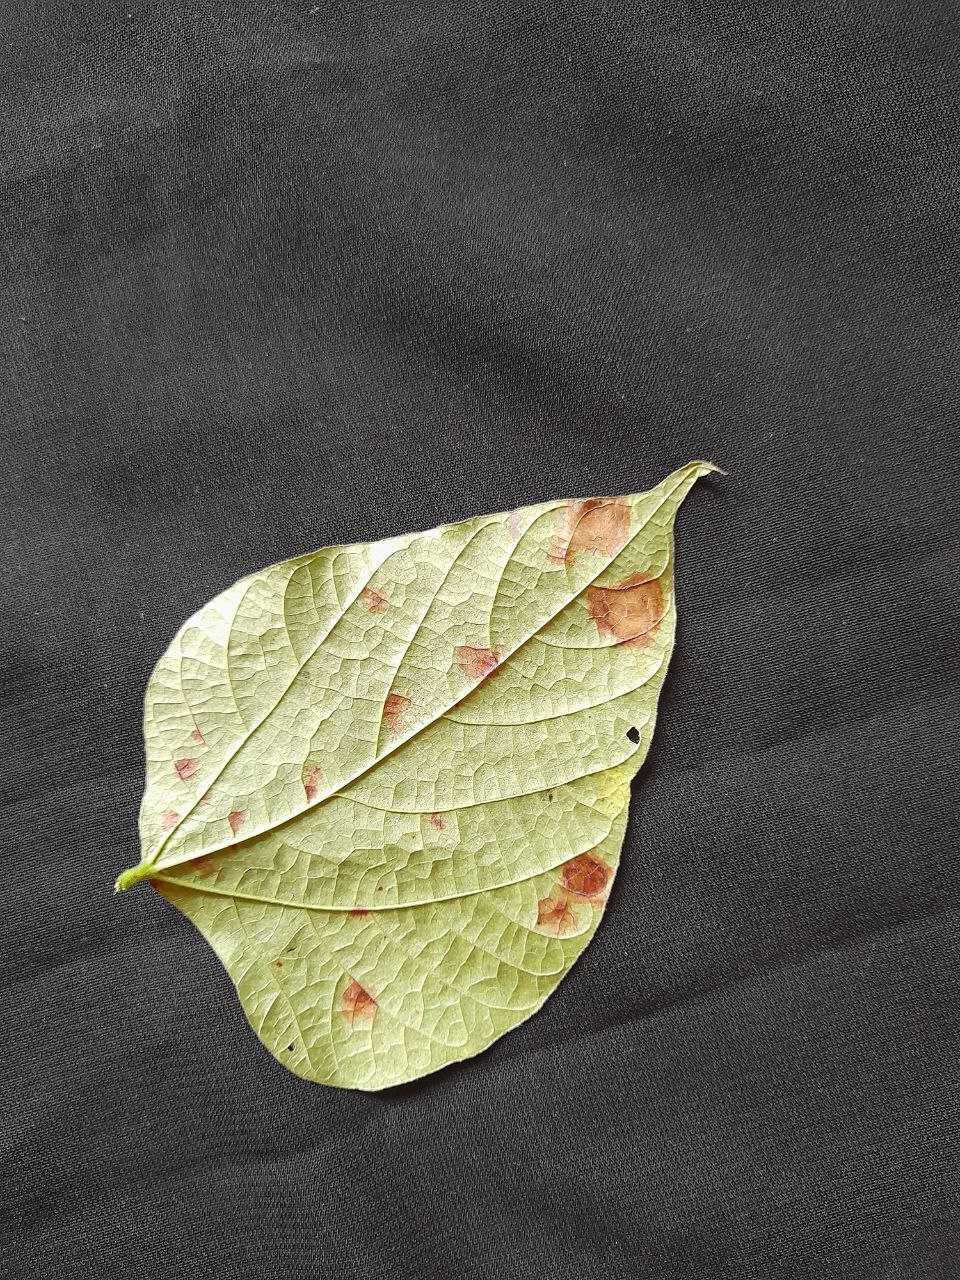
Crop: bean
Leaf condition: Rust